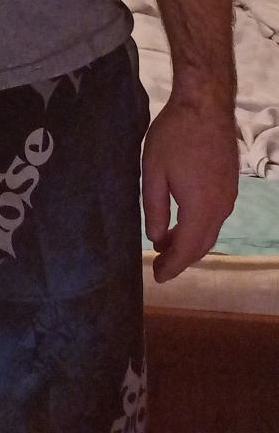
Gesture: no_gesture